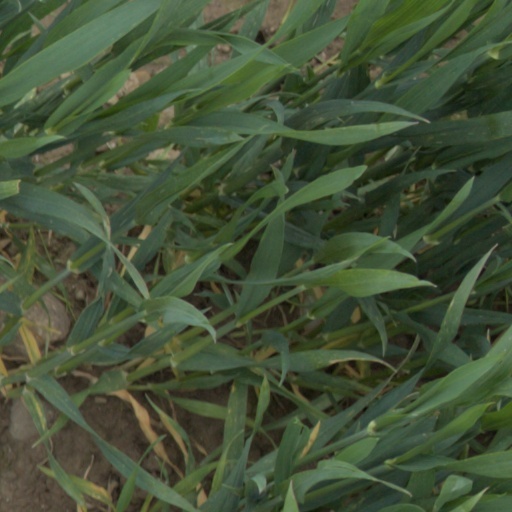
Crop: wheat